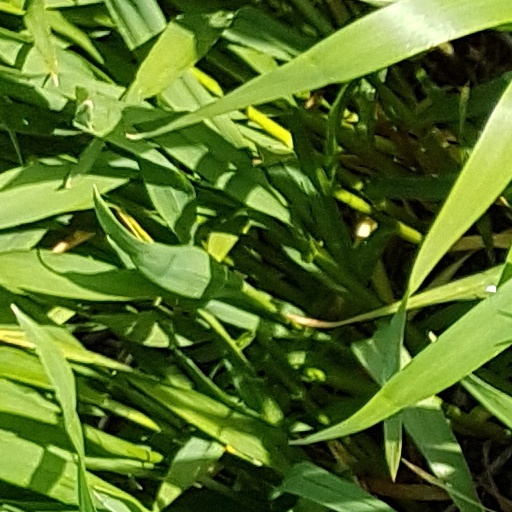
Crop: wheat